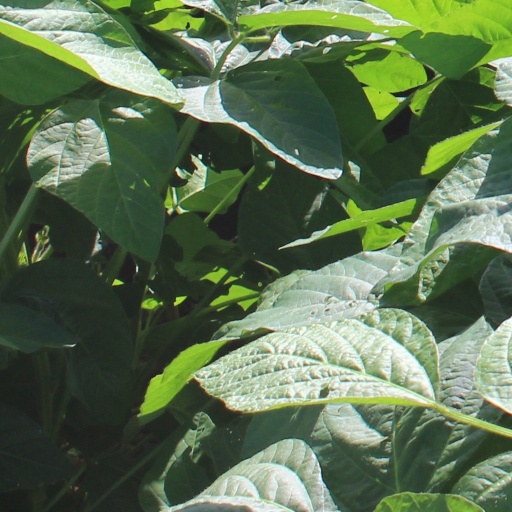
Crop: soybean